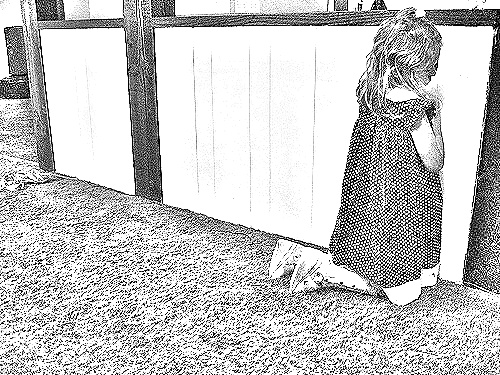
Portrait style: Sketch Portrait